Vino, Grosuplje

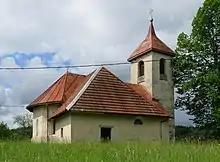
Saint Stephen's Church

The local church is dedicated to Saint Stephen and belongs to the Parish of Št. Jurij pri Grosupljem. In its core it is a 14th-century Gothic building with later additions.